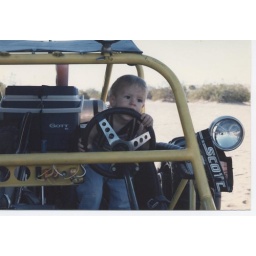
He was a little more than a year here. He road in a car seat in the passenger seat.